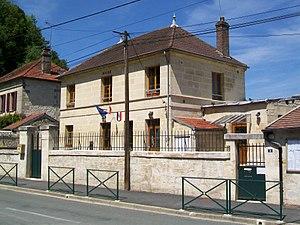
La mairie-école, rue du Petit-Marais.